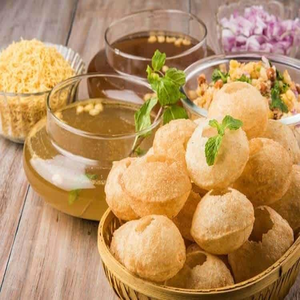
Dish: panipuri